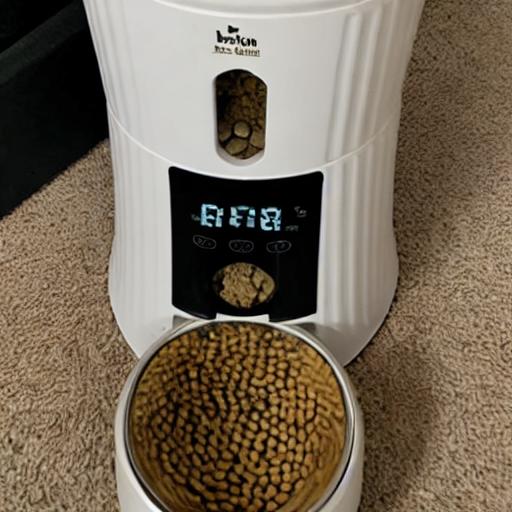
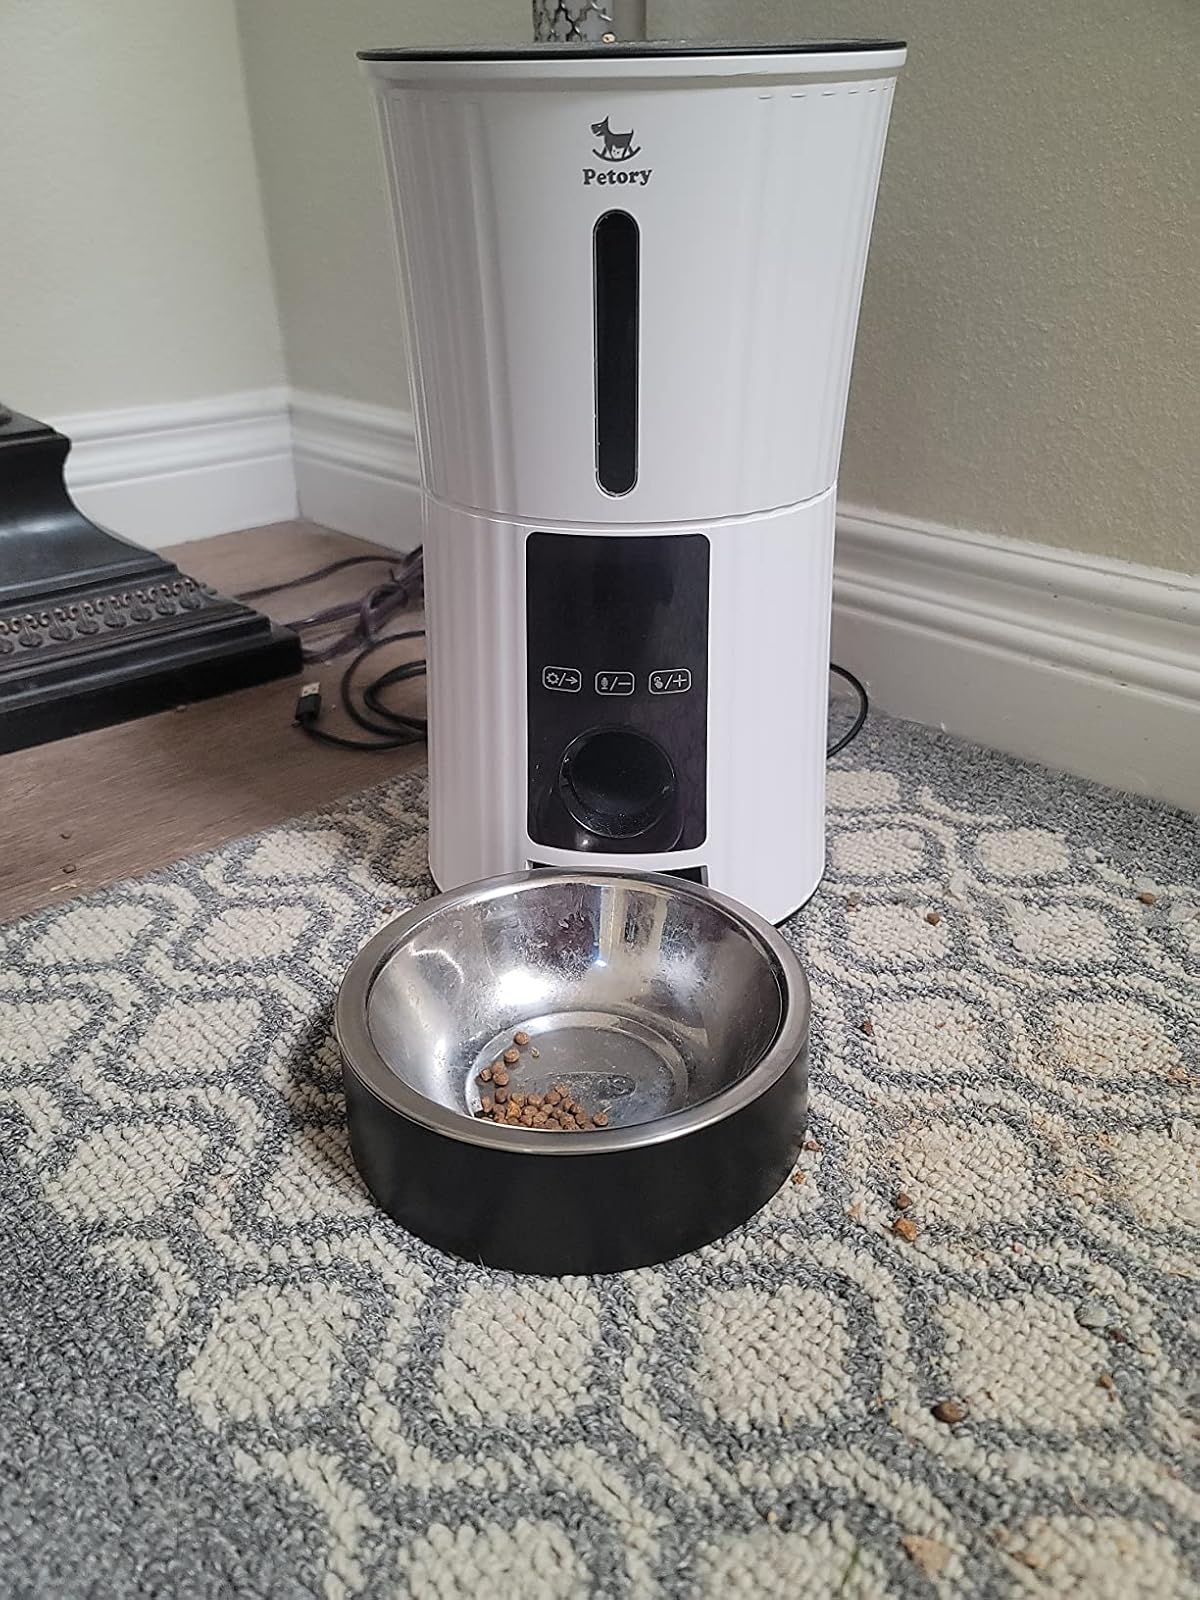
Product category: items_feeder
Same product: no